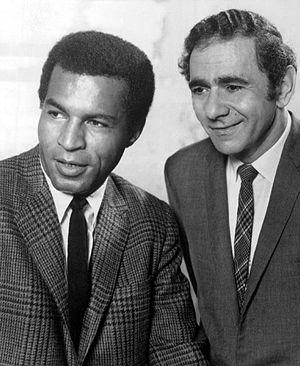
Michael Constantine est un acteur américain d'origine grecque, né le 22 mai 1927 à Reading, Pennsylvanie.